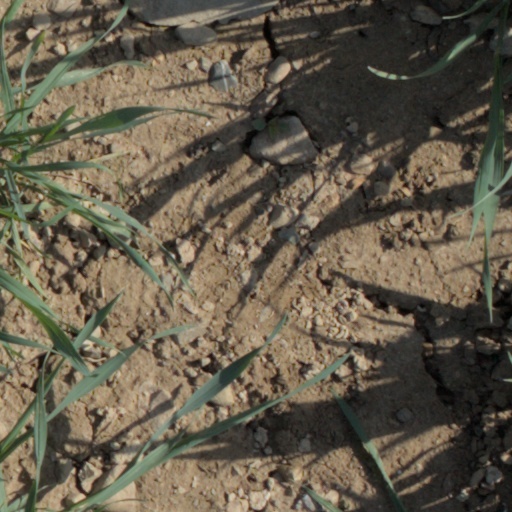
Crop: wheat